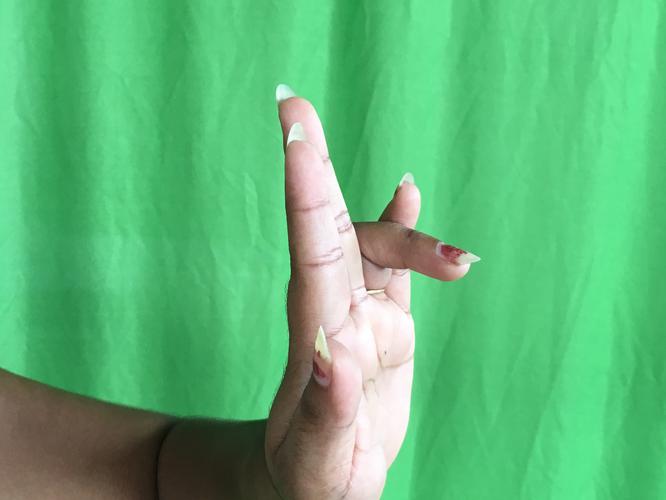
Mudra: Tripathaka
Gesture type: single_hand